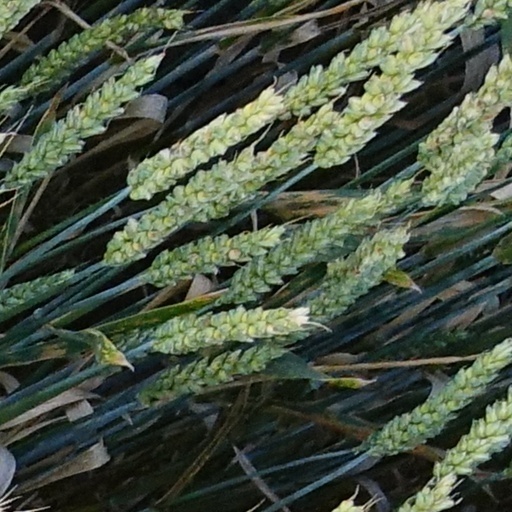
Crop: wheat